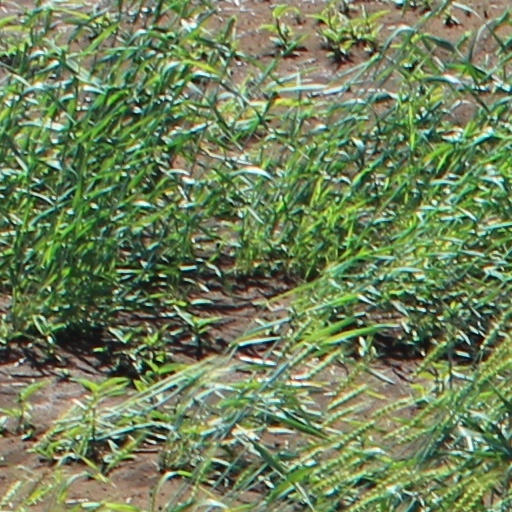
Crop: wheat